Mexico City

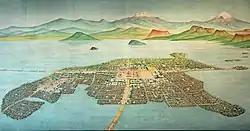
The city was the place of Mexico-Tenochtitlan, the Aztec capital.

The city of Mexico-Tenochtitlan was founded by the Mexica people in 1325 or 1327. The old Mexica city that is now referred to as Tenochtitlan was built on an island in the center of the inland lake system of the Valley of Mexico, which is shared with a smaller city-state called Tlatelolco. According to legend, the Mexicas' principal god, Huitzilopochtli, indicated the site where they were to build their home by presenting a golden eagle perched on a prickly pear devouring a rattlesnake.